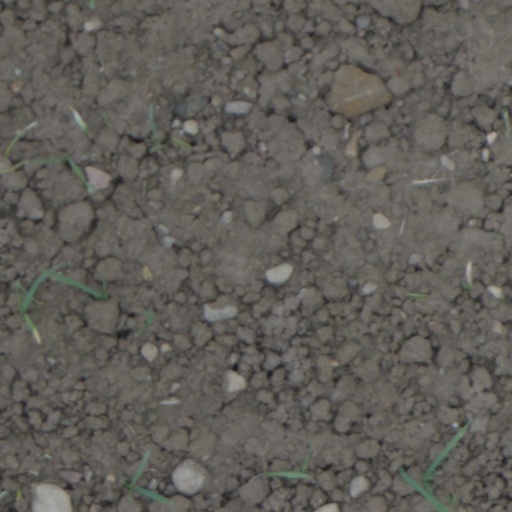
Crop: wheat